Tarama, Okinawa

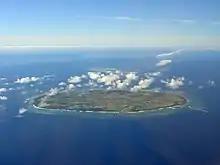
Tarama Island (front) and Minna Island (back)

The two islands of the village, Tarama and Minna, are located at the midpoint between Ishigaki Island and Miyako Island. The islands face the Pacific Ocean to the south and the East China Sea to the north. The two islands have historically suffered from typhoon damage and drought.